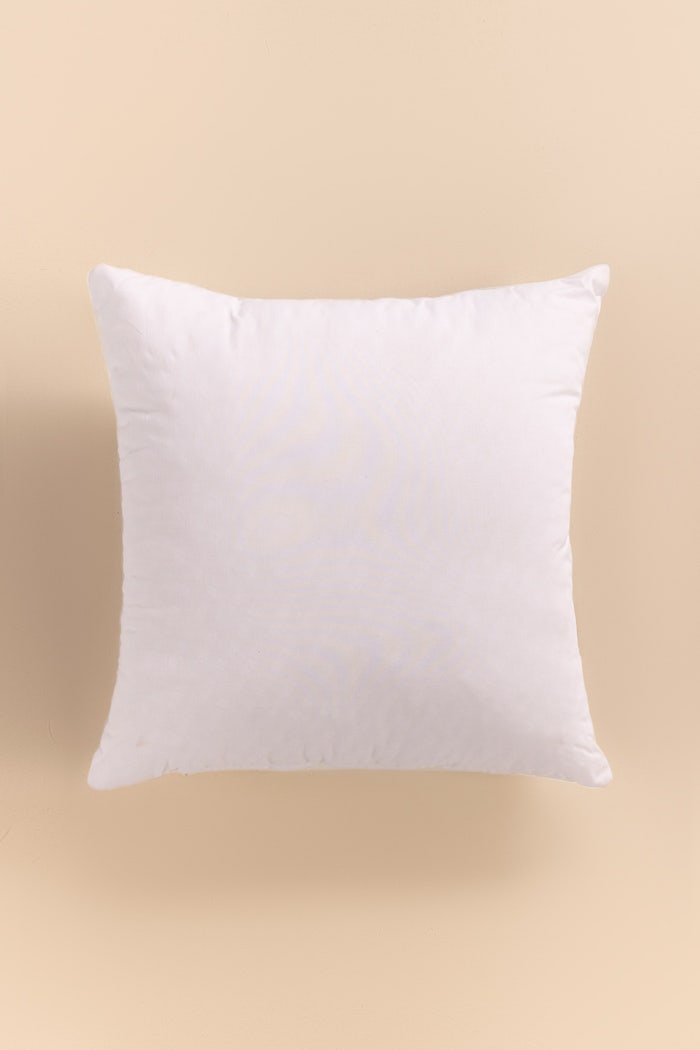
white down pillow